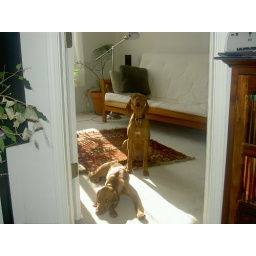
My dog Riot standing and my brother's dog lying down in my second bed room